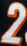
Number: 2